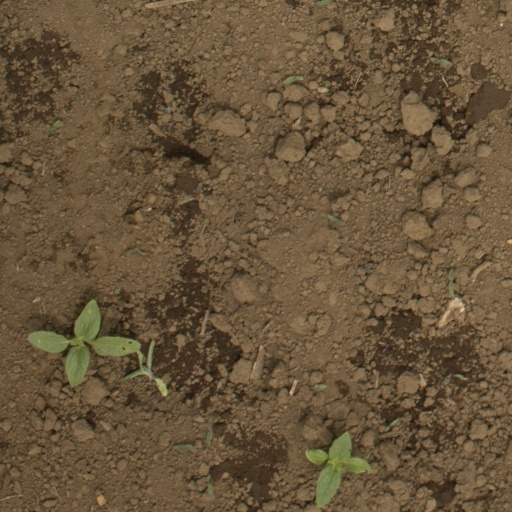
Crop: Jerusalem artichoke